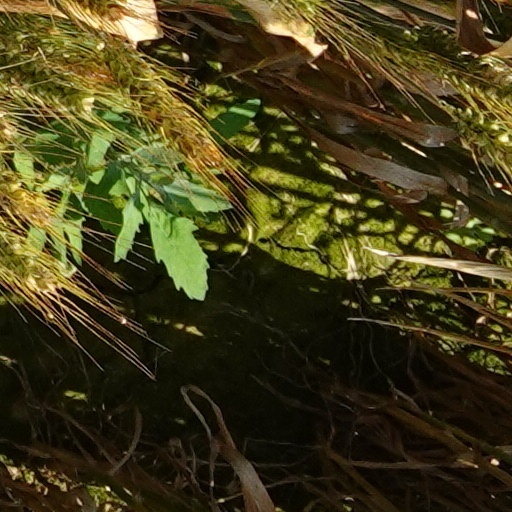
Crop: wheat